History of British Columbia sheriffs

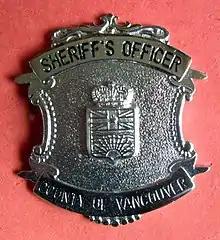
County of Vancouver Sheriff's Badge

In 1974, the British Columbia government amalgamated the county sheriffs into the provincial British Columbia Sheriff Service.